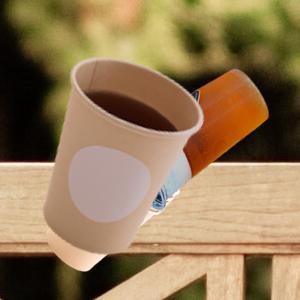
Label: cups